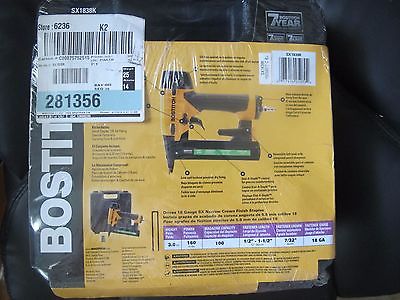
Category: stapler